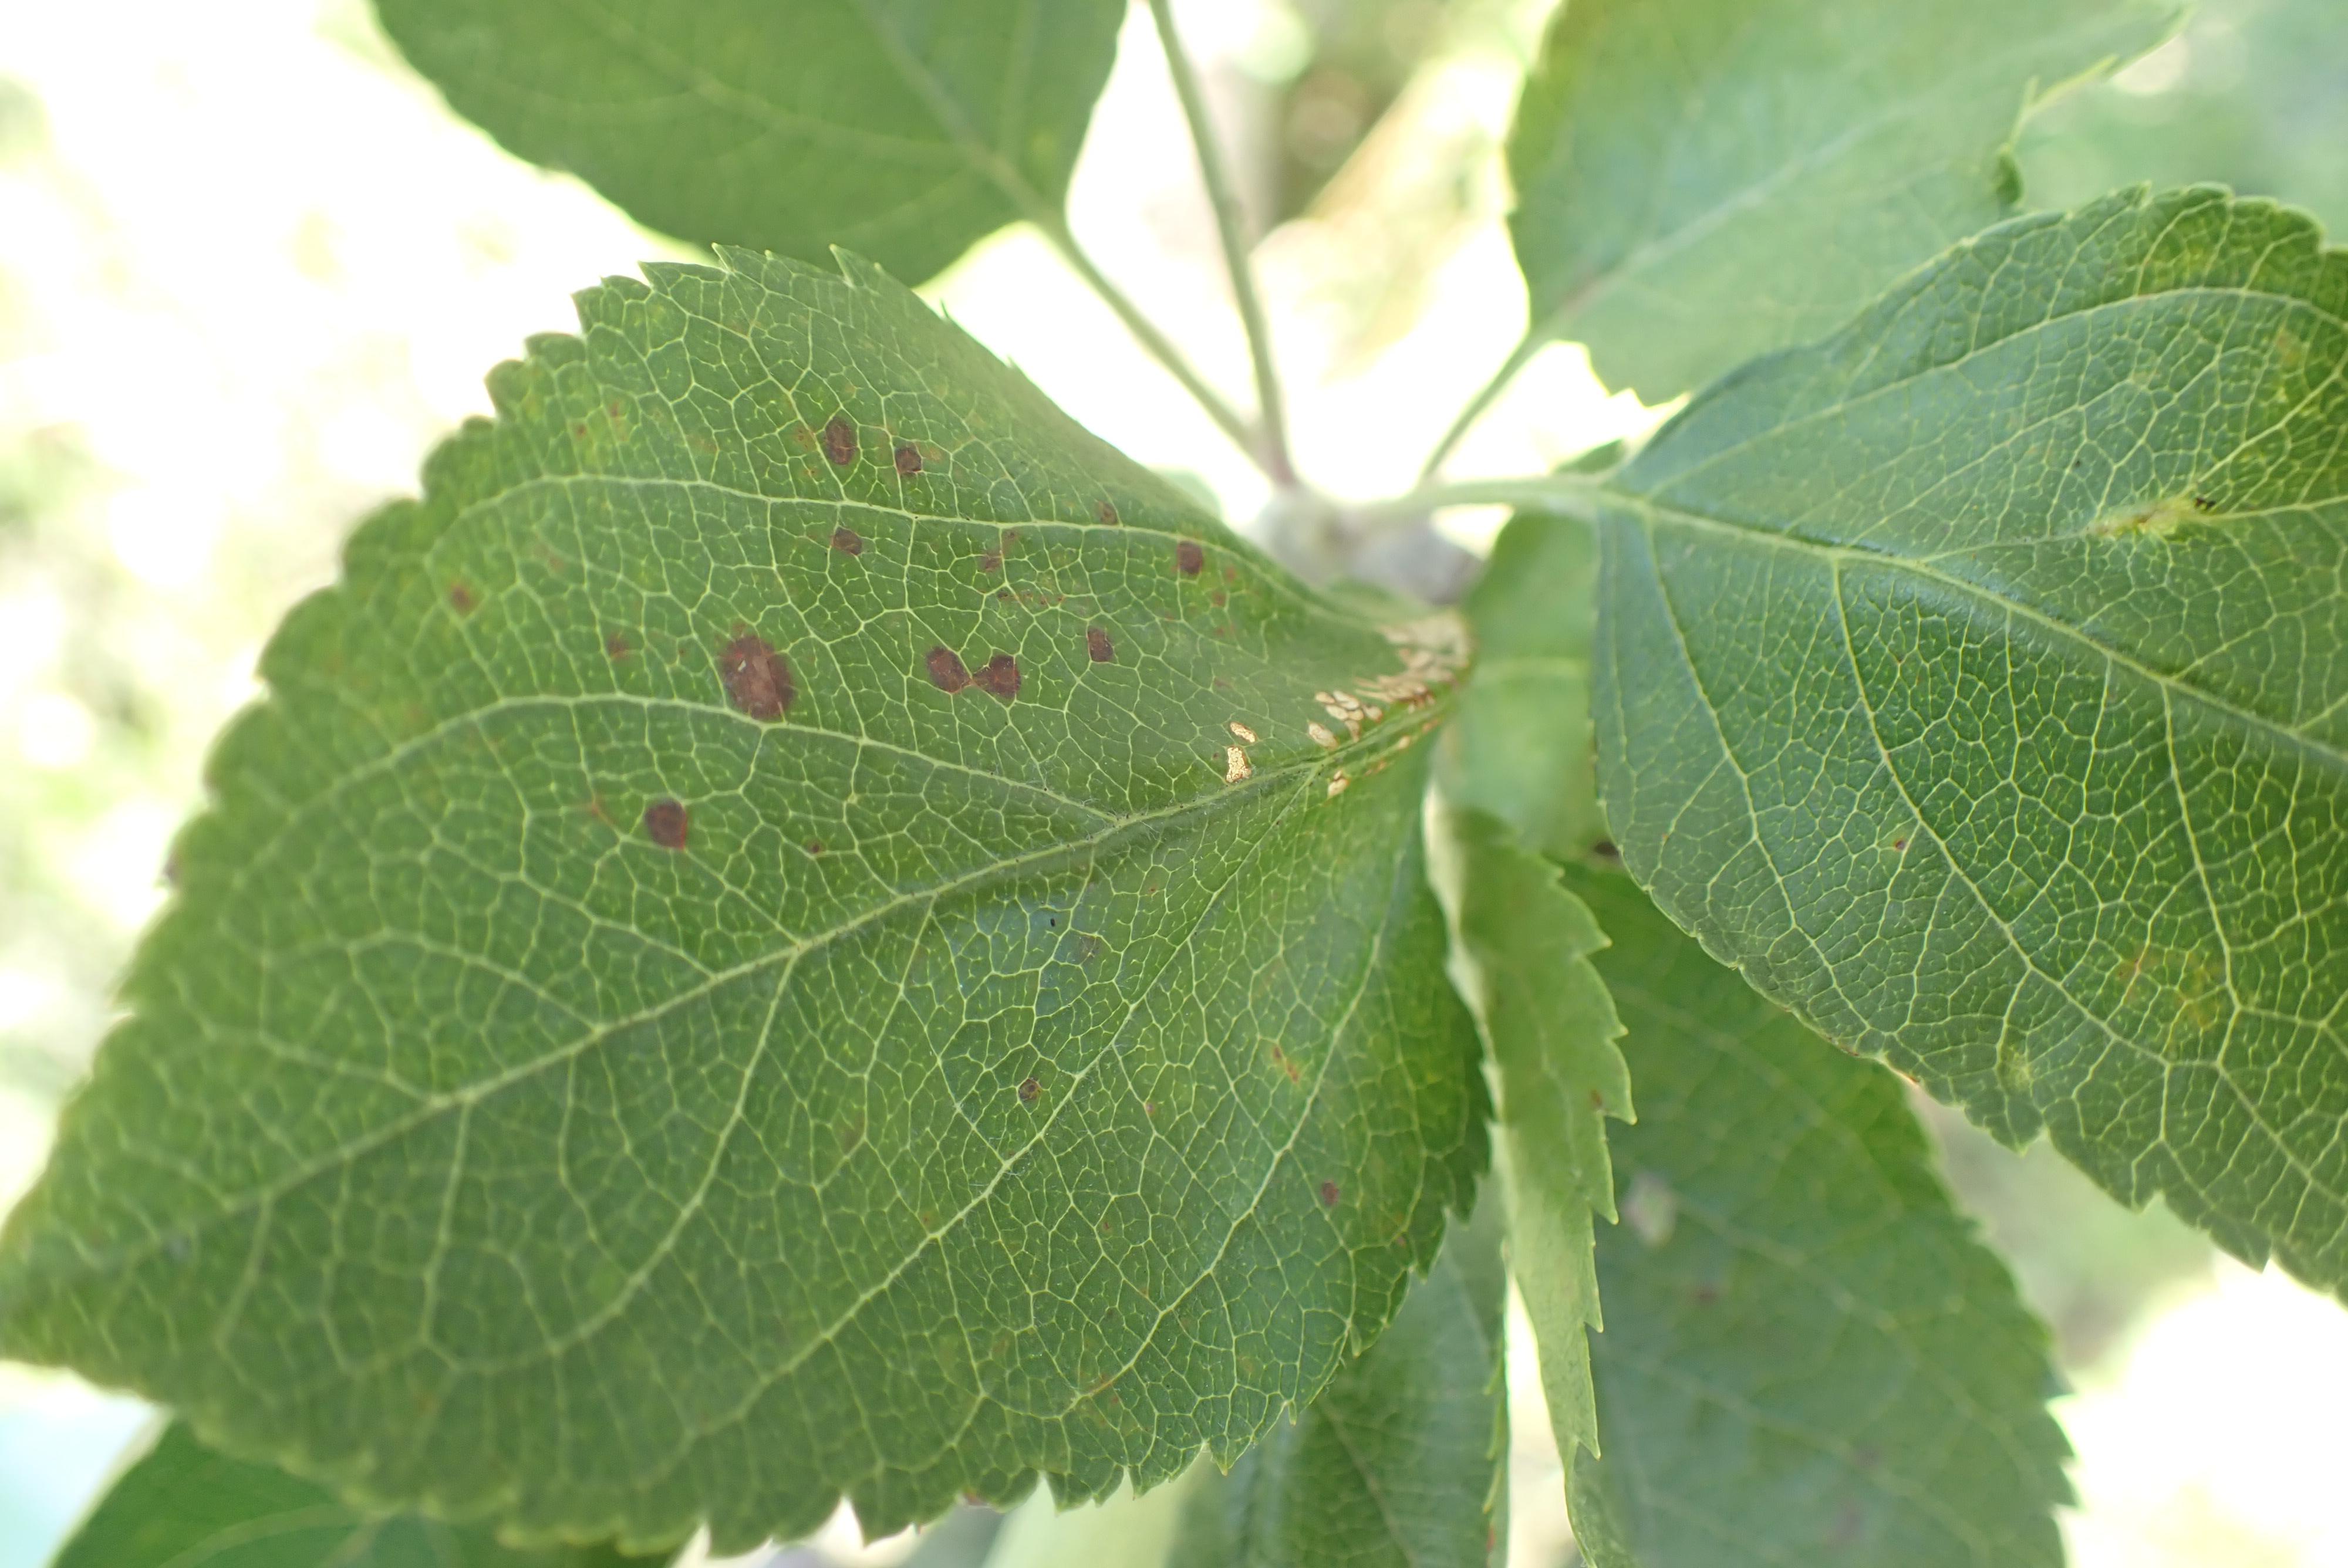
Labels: scab, frog_eye_leaf_spot, complex